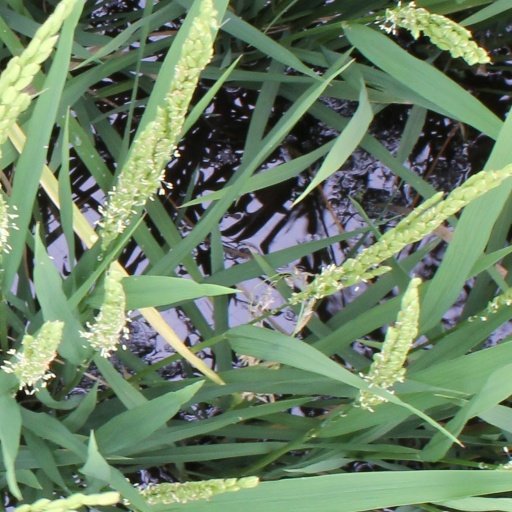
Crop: rice